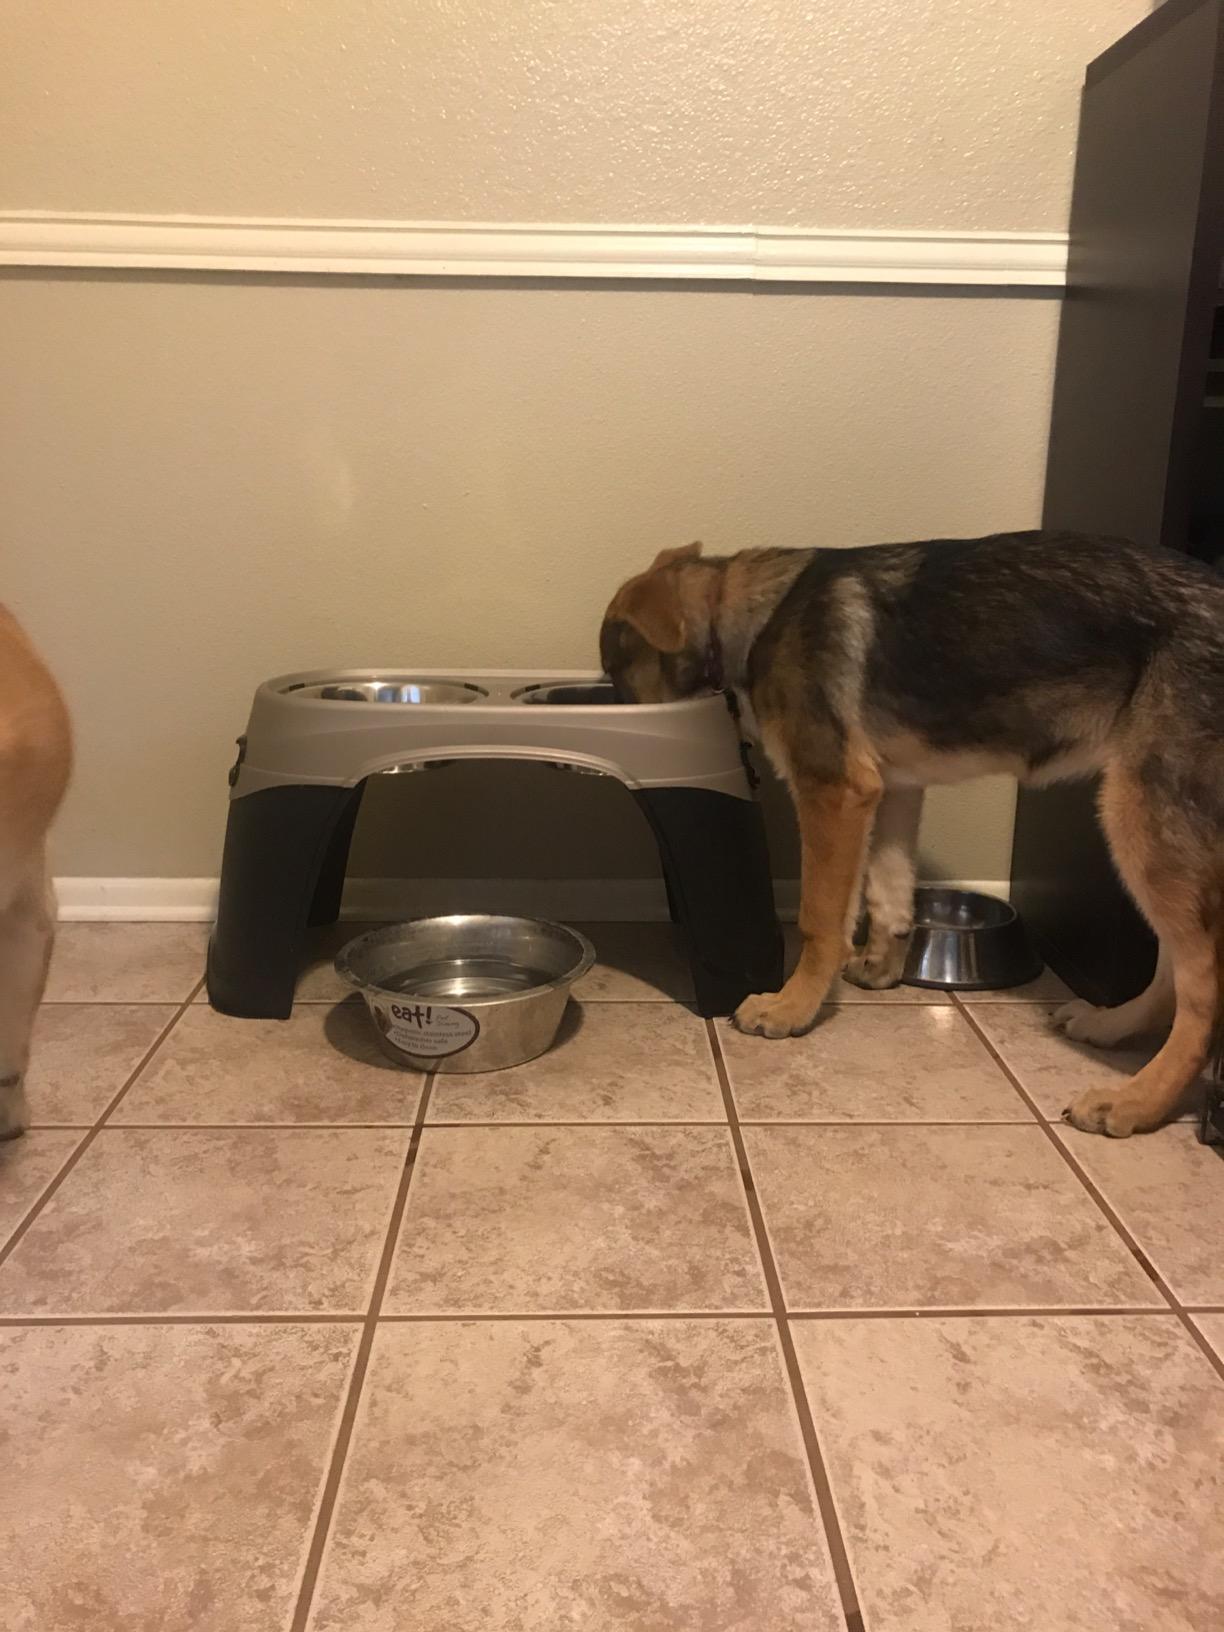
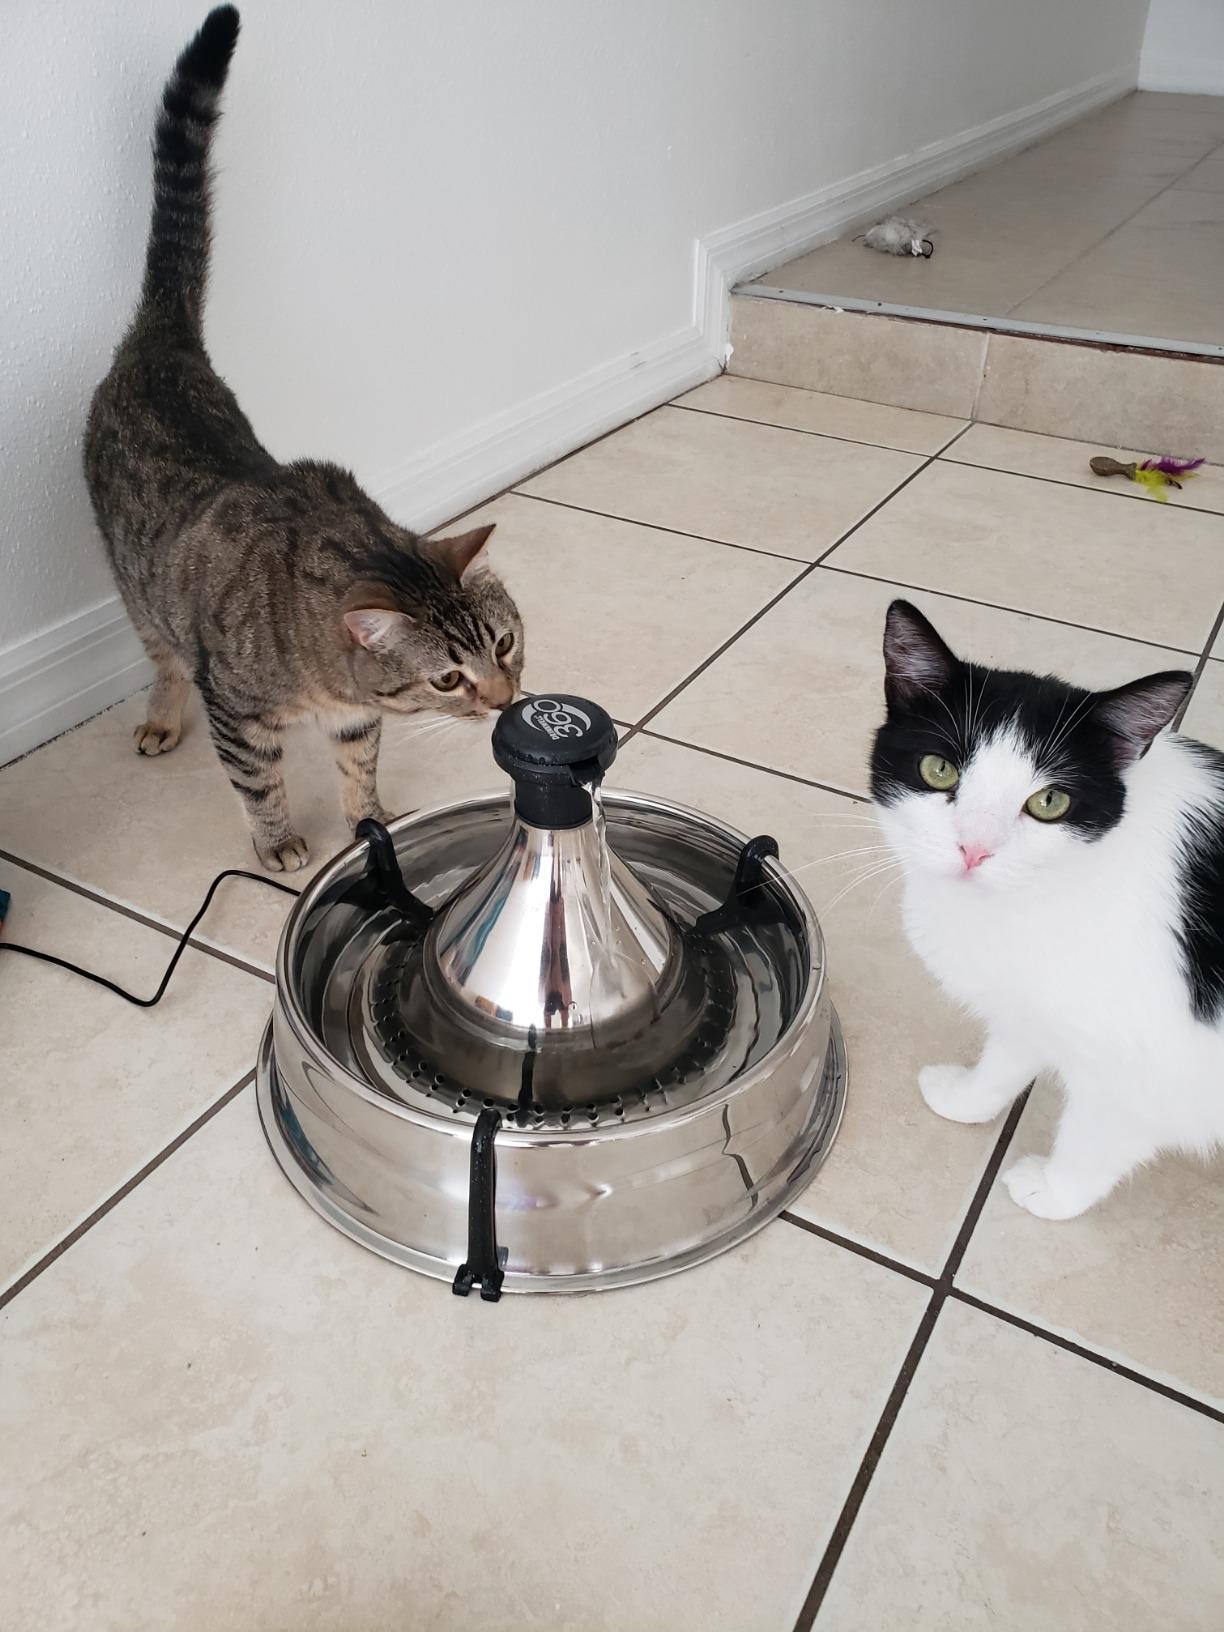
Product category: items_bowl
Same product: no